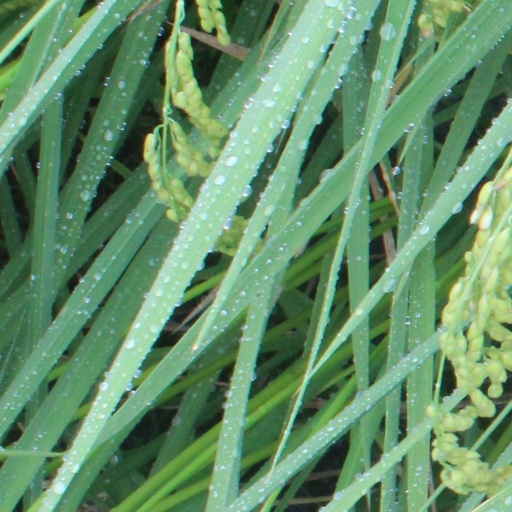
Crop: rice